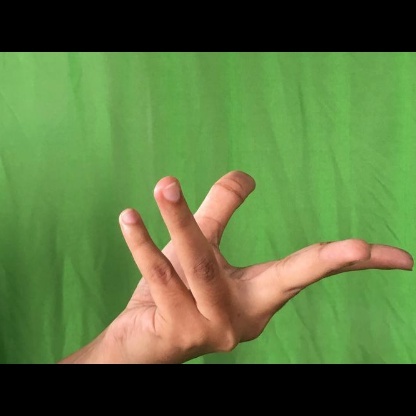
Mudra: Alapadmam